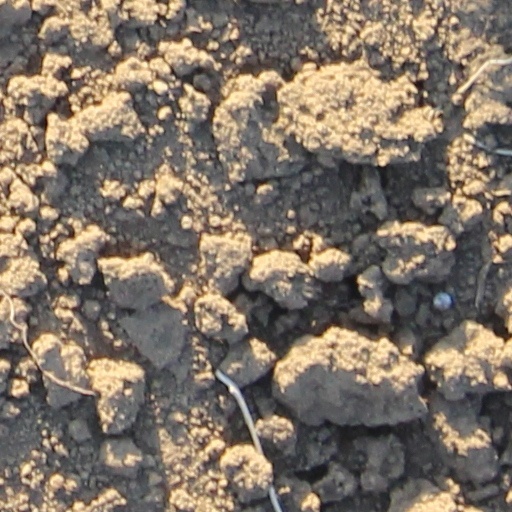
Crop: wheat